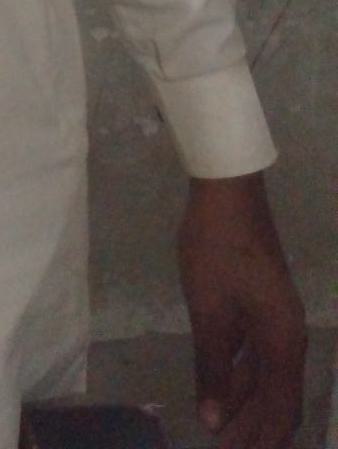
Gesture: no_gesture